The Yad Vashem Encyclopedia of the Ghettos During the Holocaust

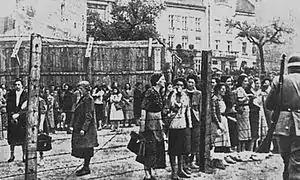
Courtyard of prison on Łącki Street in Lwow Ghetto. spring 1942

The Yad Vashem Encyclopedia of the Ghettos During the Holocaust (האנציקלופדיה של הגטאות) is an encyclopedia compiled by the International Institute for Holocaust Research at Yad Vashem, under the editorship of Dan Michman. It represents ongoing research on all the Jewish ghettos that existed during the Holocaust. The encyclopedia was first published in English in two volumes in 2009, edited by Guy Miron and Shlomit Shulhani, with the support of the Claims Conference, and contained 1,100 entries. On International Holocaust Remembrance Day, January 27, 2013, the Hebrew version of the encyclopedia was launched on the internet.